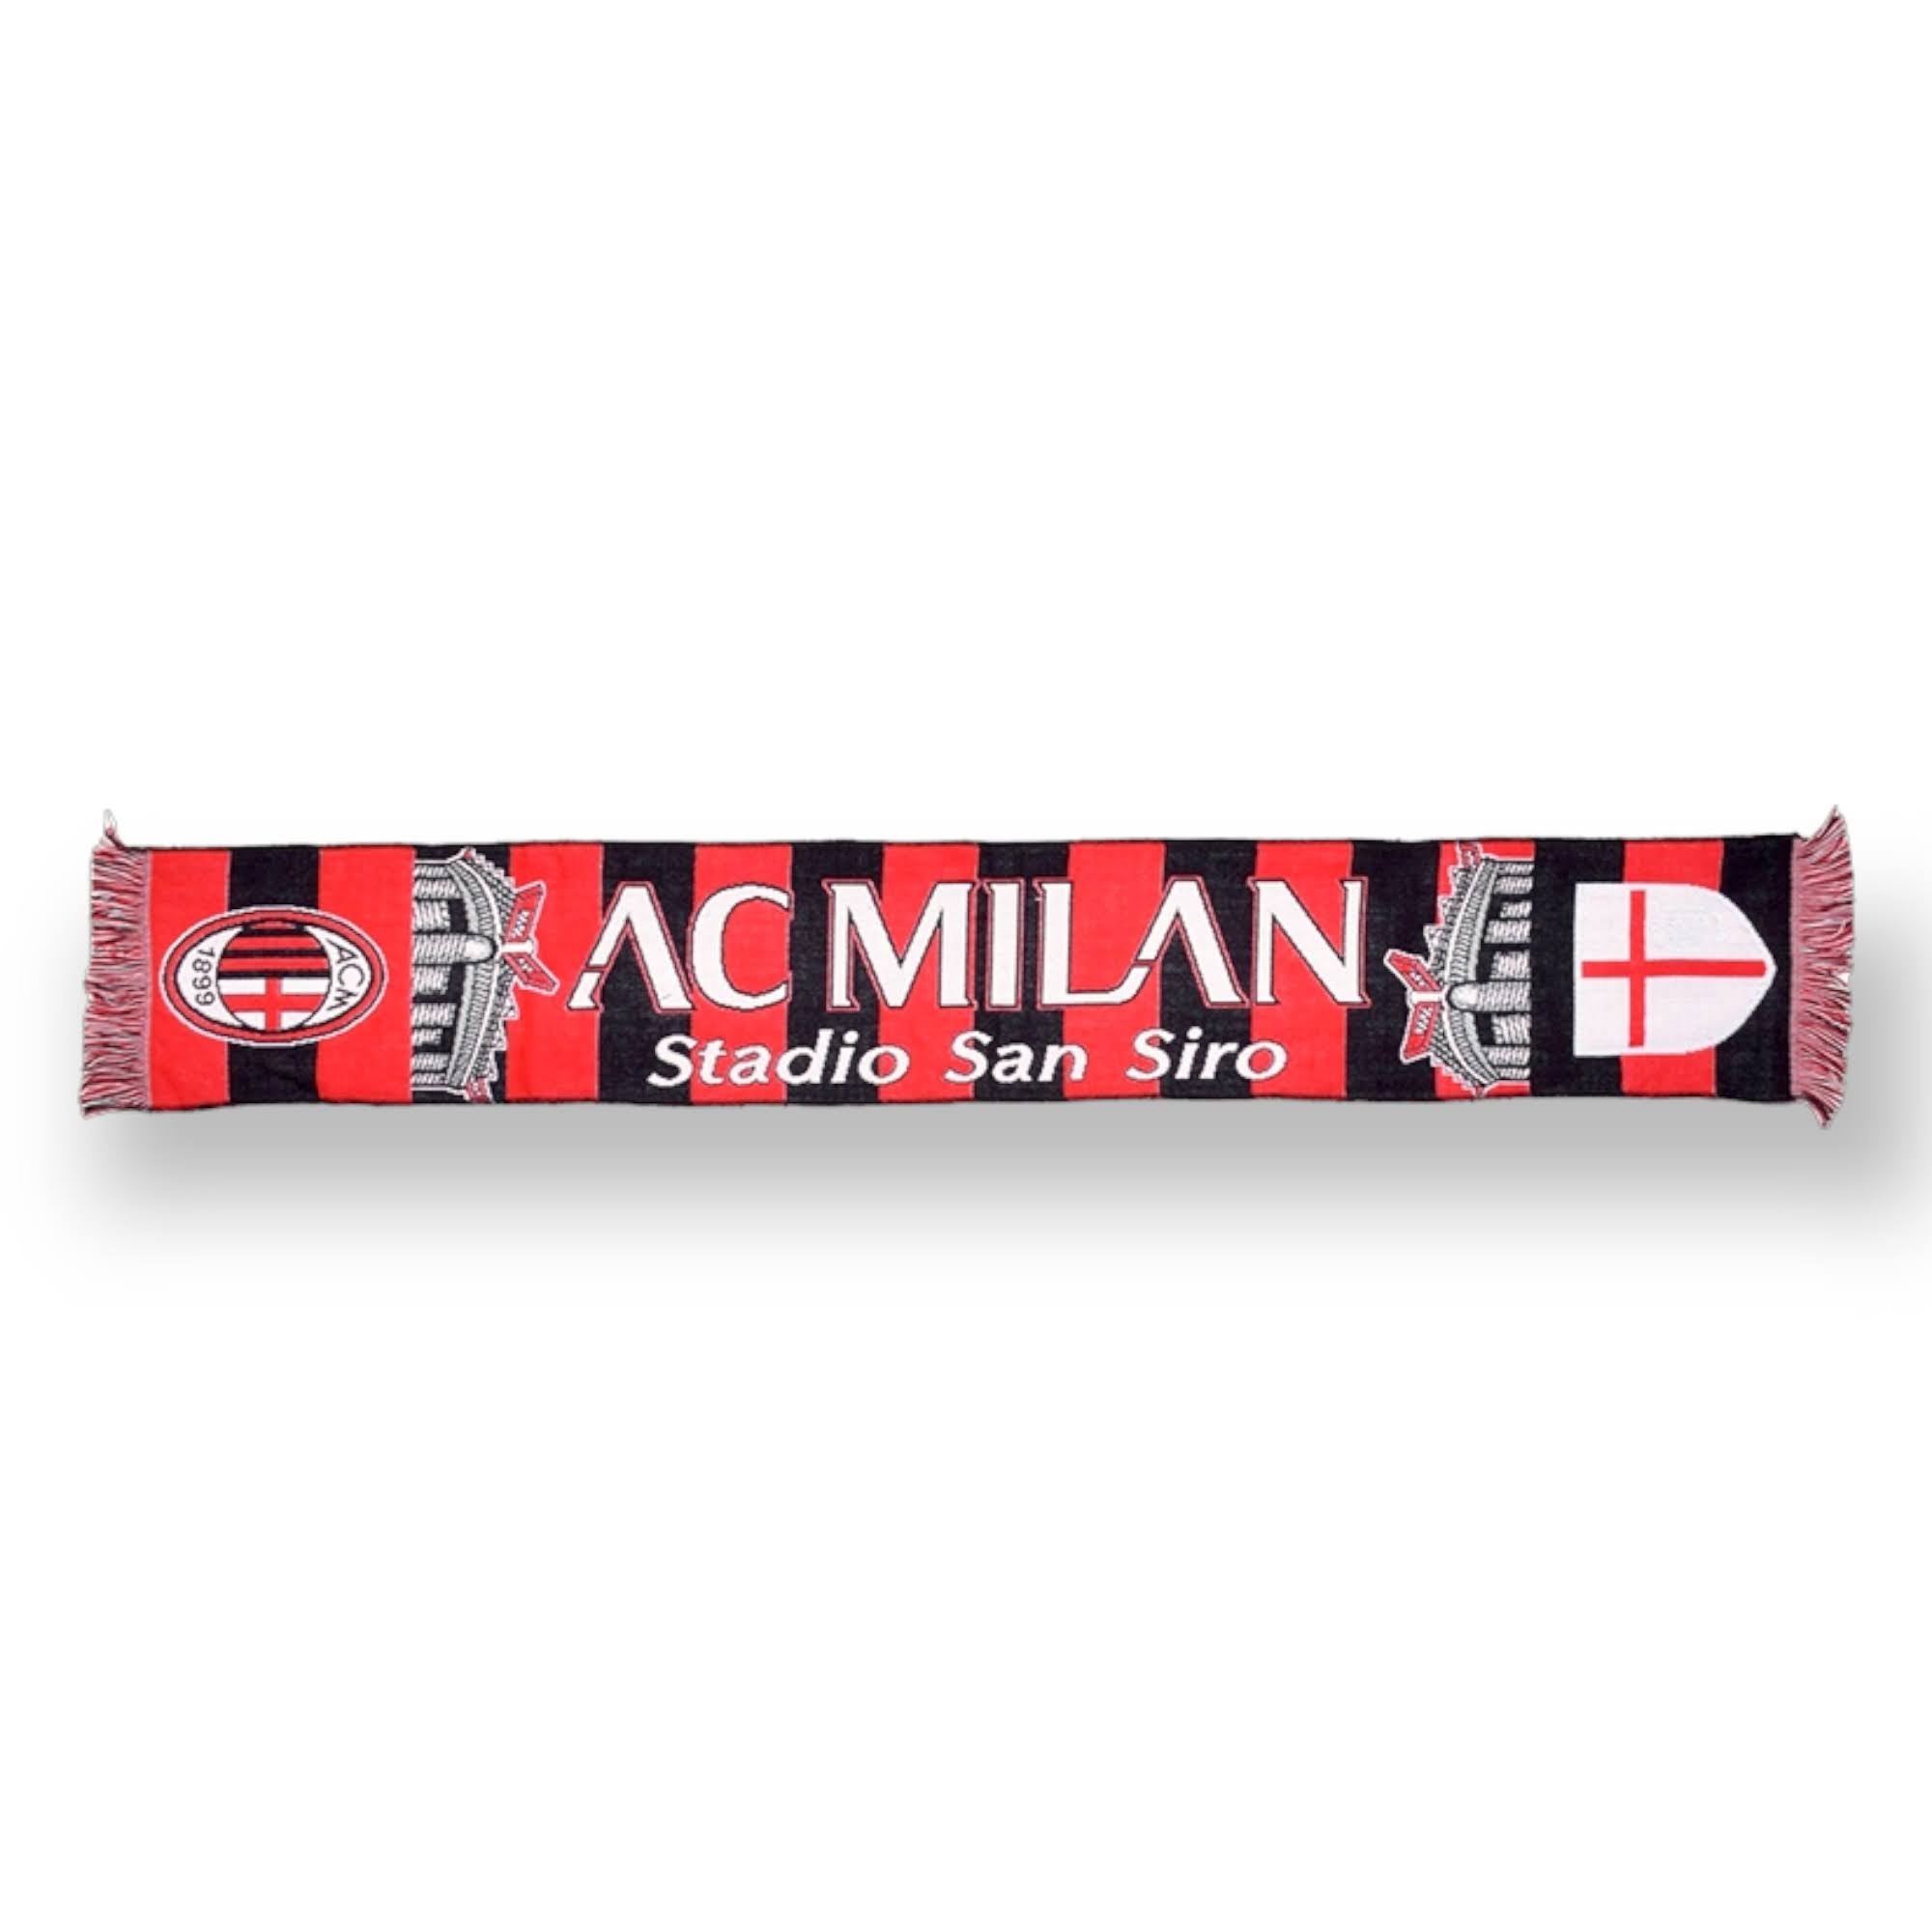
MILAN - SCIARPA JACQUARD
Prodotto autorizzato con licenza ufficiale AC MILAN Colore: Rosso/Nero Materiale: Acrilico 100%
Brand: AC MILAN
Category: Arts & Entertainment > Hobbies & Creative Arts > Collectibles > Sports Collectibles > Sports Fan Accessories > Scarves